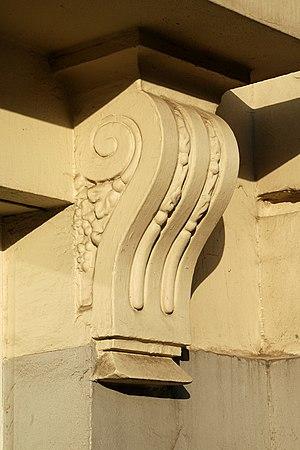
Belgique - Bruxelles - Place Royale - Hôtel du Lotto
L'Hôtel du Lotto est un édifice qui fait partie du vaste ensemble architectural de style néo-classique de la place Royale de Bruxelles construit entre 1775 et 1782 par les architectes français Jean-Benoît-Vincent Barré et Barnabé Guimard à l'époque des Pays-Bas autrichiens.